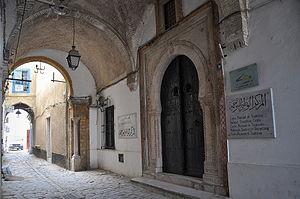
Maison arabe, Tunis This is a photo of the protected monument identified by the ID 11-112 in Tunisia.
Le Dar El Monastiri est un palais de la médina de Tunis. Il est situé au numéro 9 de la rue El Monastiri, non loin du mausolée Sidi Mahrez.
Cette liste des monuments classés du gouvernorat de Tunis est une liste des monuments historiques et archéologiques protégés et classés du gouvernorat de Tunis établie par l'Institut national du patrimoine de Tunisie.